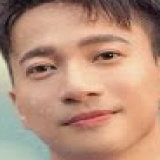
ca sĩ S.T Sơn Thạch